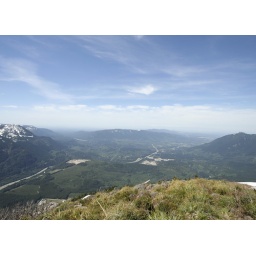
may 17: blue sky and cirrus over the snoqualmie river